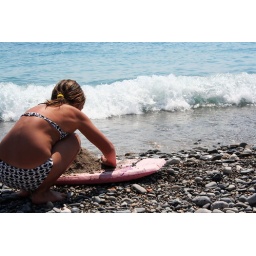
some poor girl in search of sand